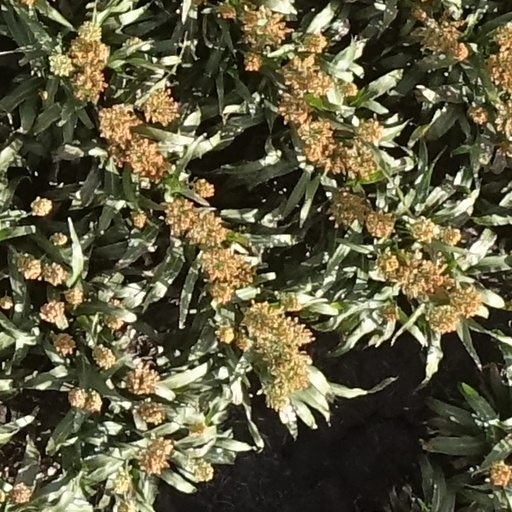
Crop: sorghum